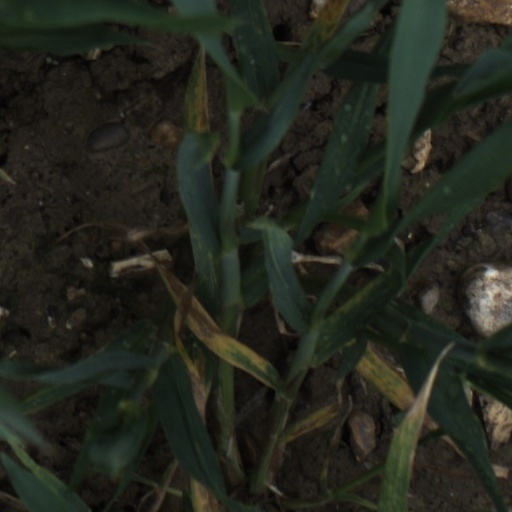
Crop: wheat